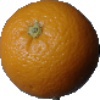
Label: Orange 1